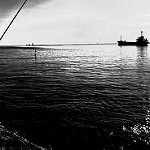
Label: B & W